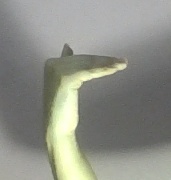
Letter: khaa